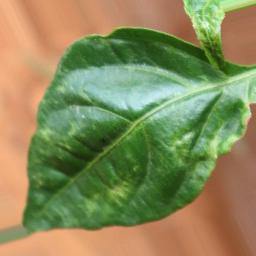
Label: mites_and_trips